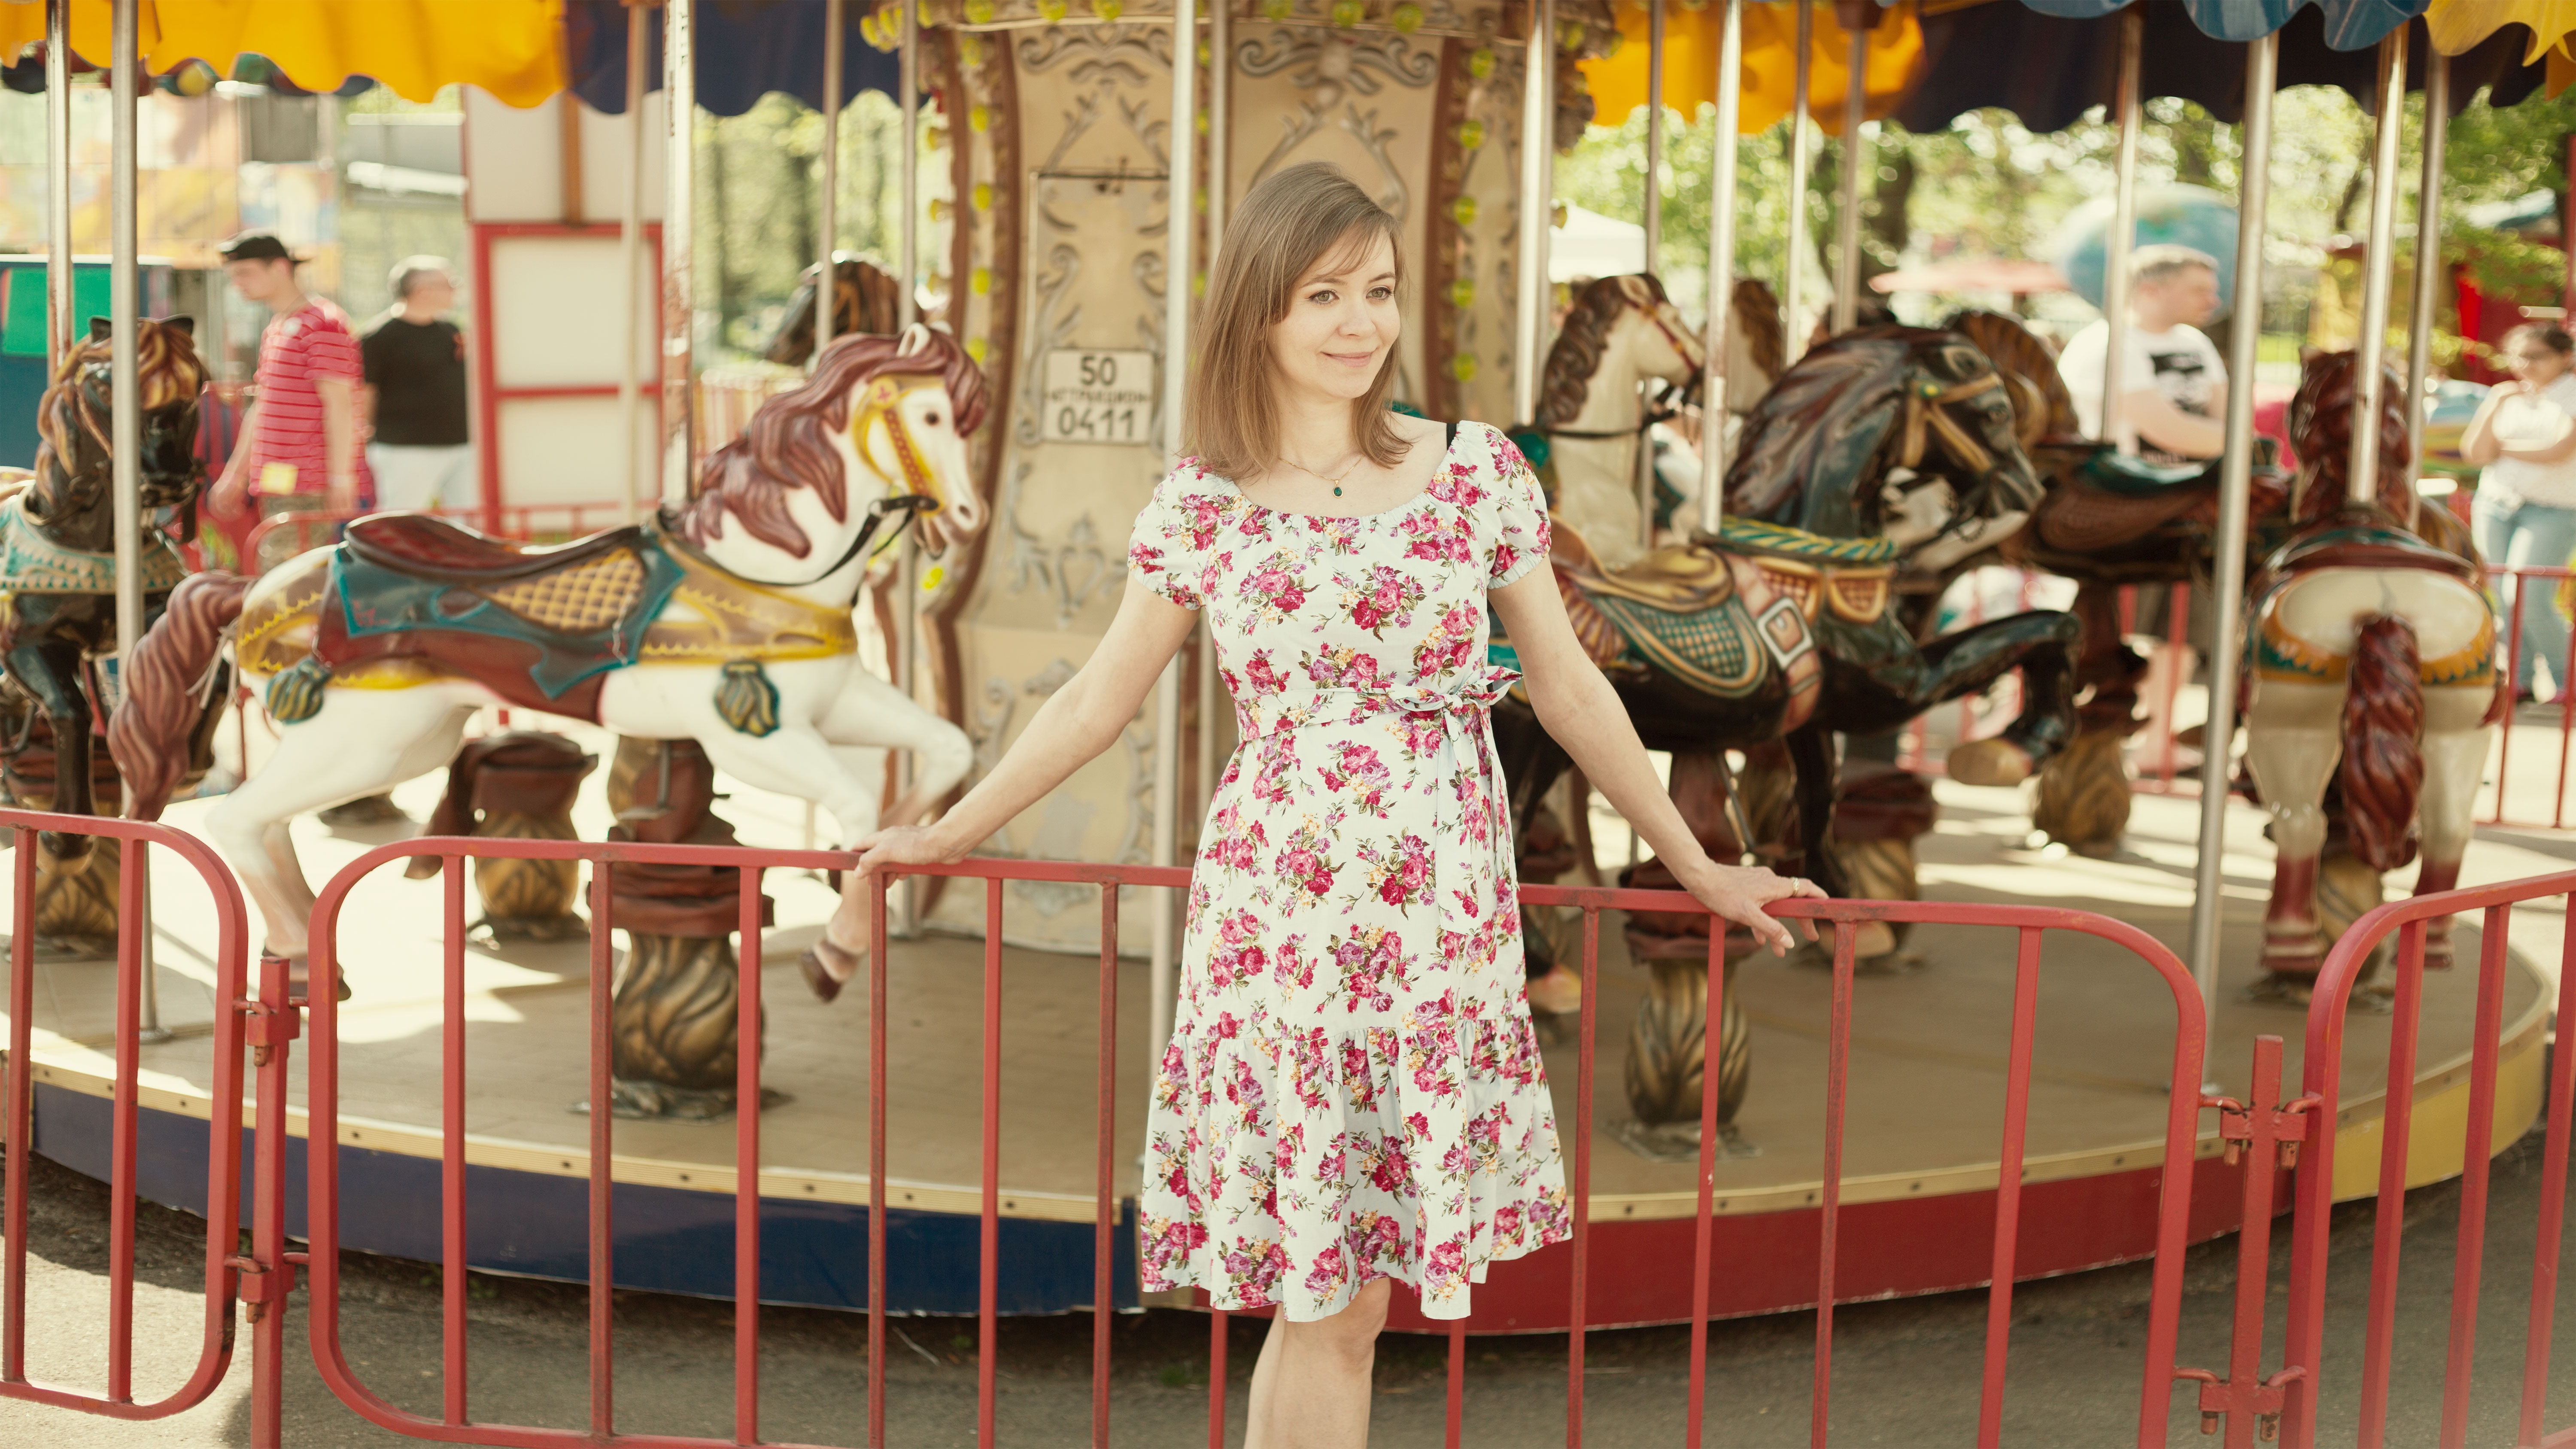
girl, city, summer, recreation, model, amusement park, park, carousel, childhood, dress, pregnant, moscow, russia, fair, girl on carousel, amusement ride, outdoor recreation, nonbuilding structure